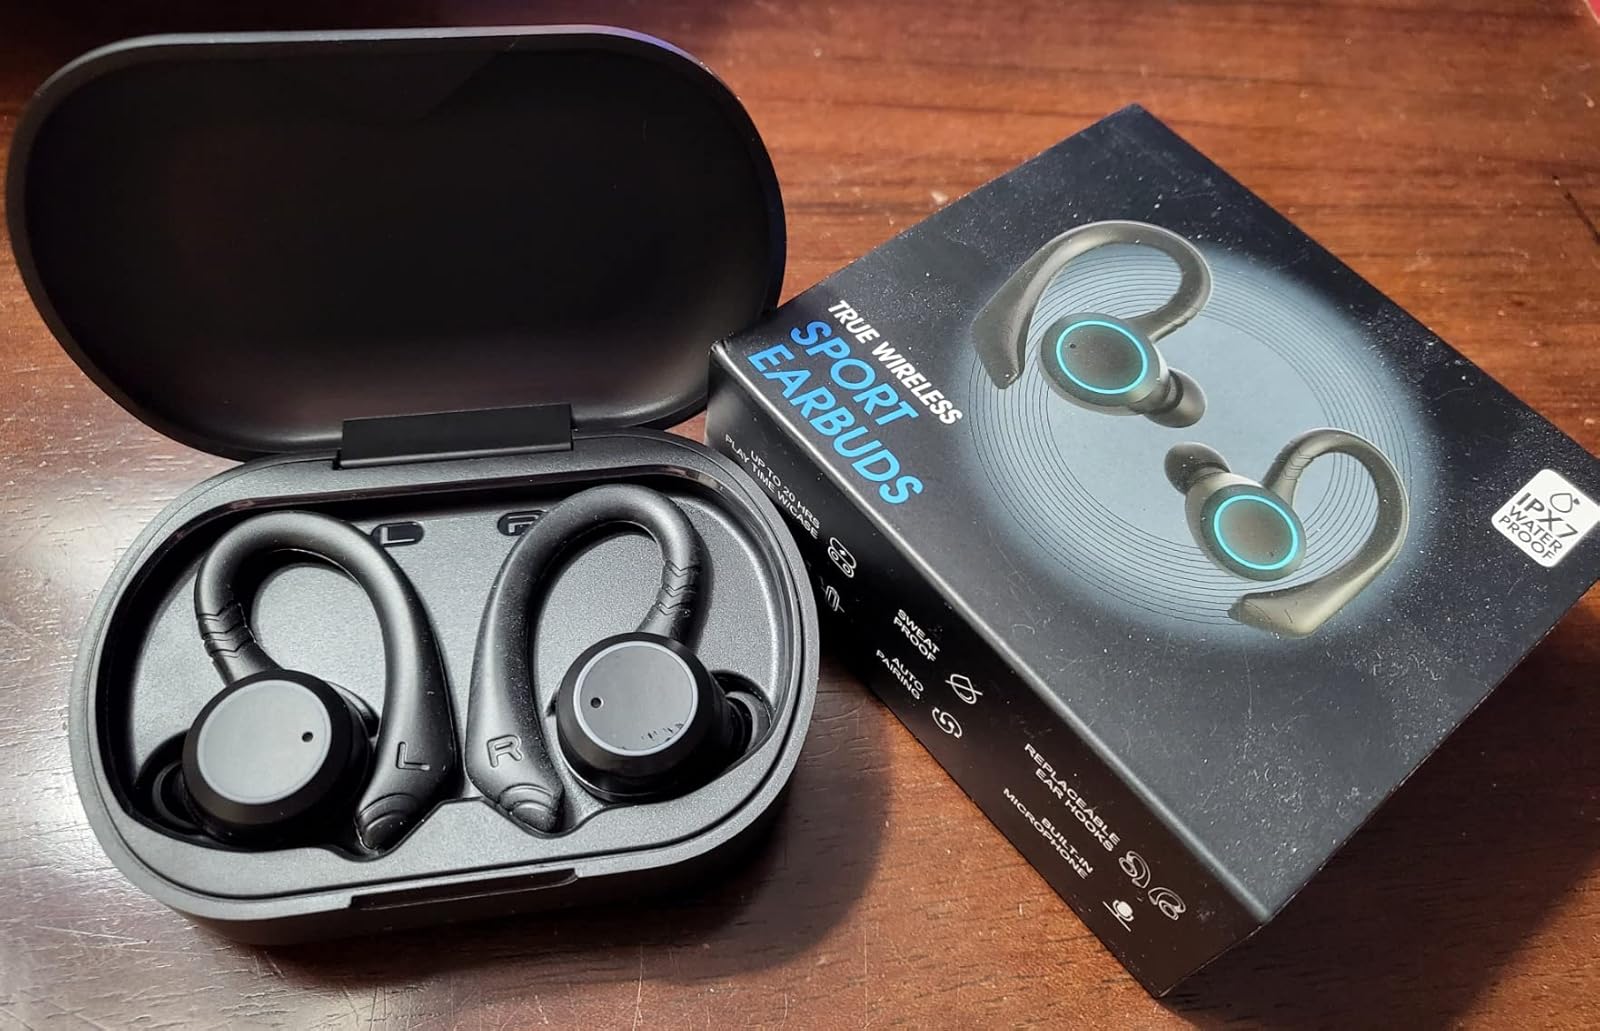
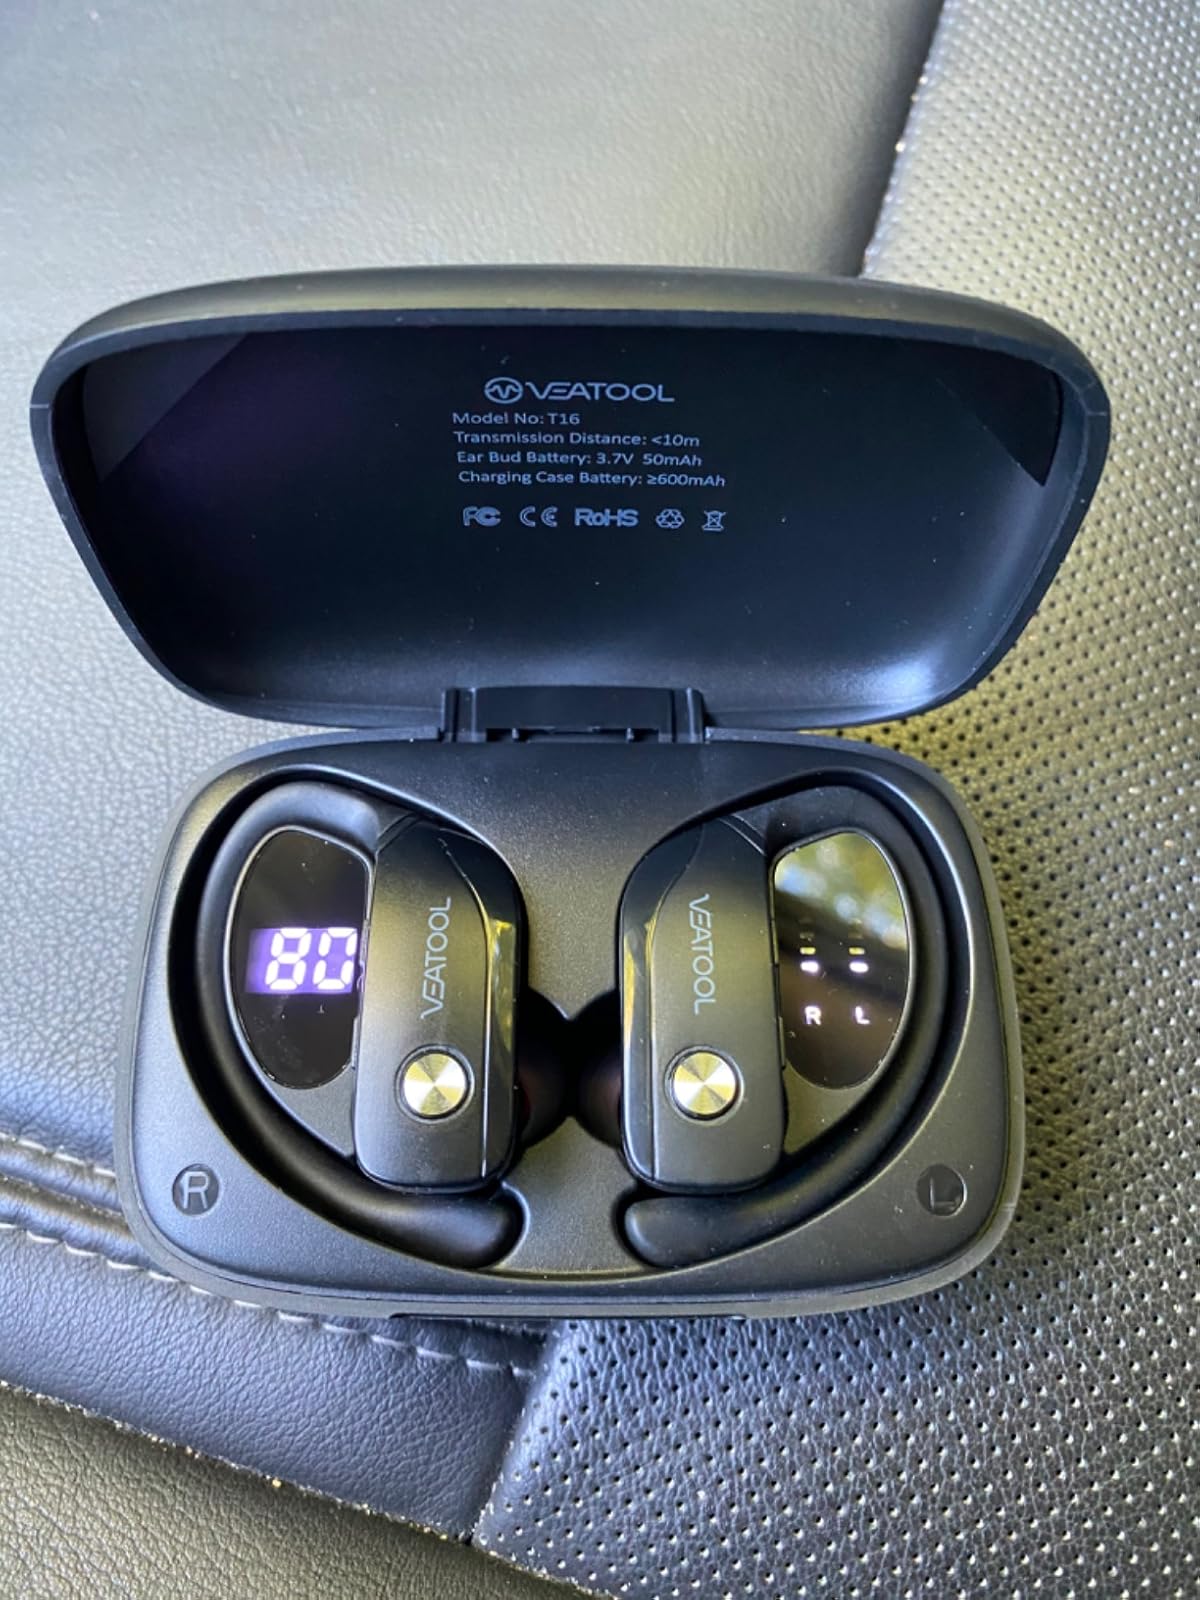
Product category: earbuds
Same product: no